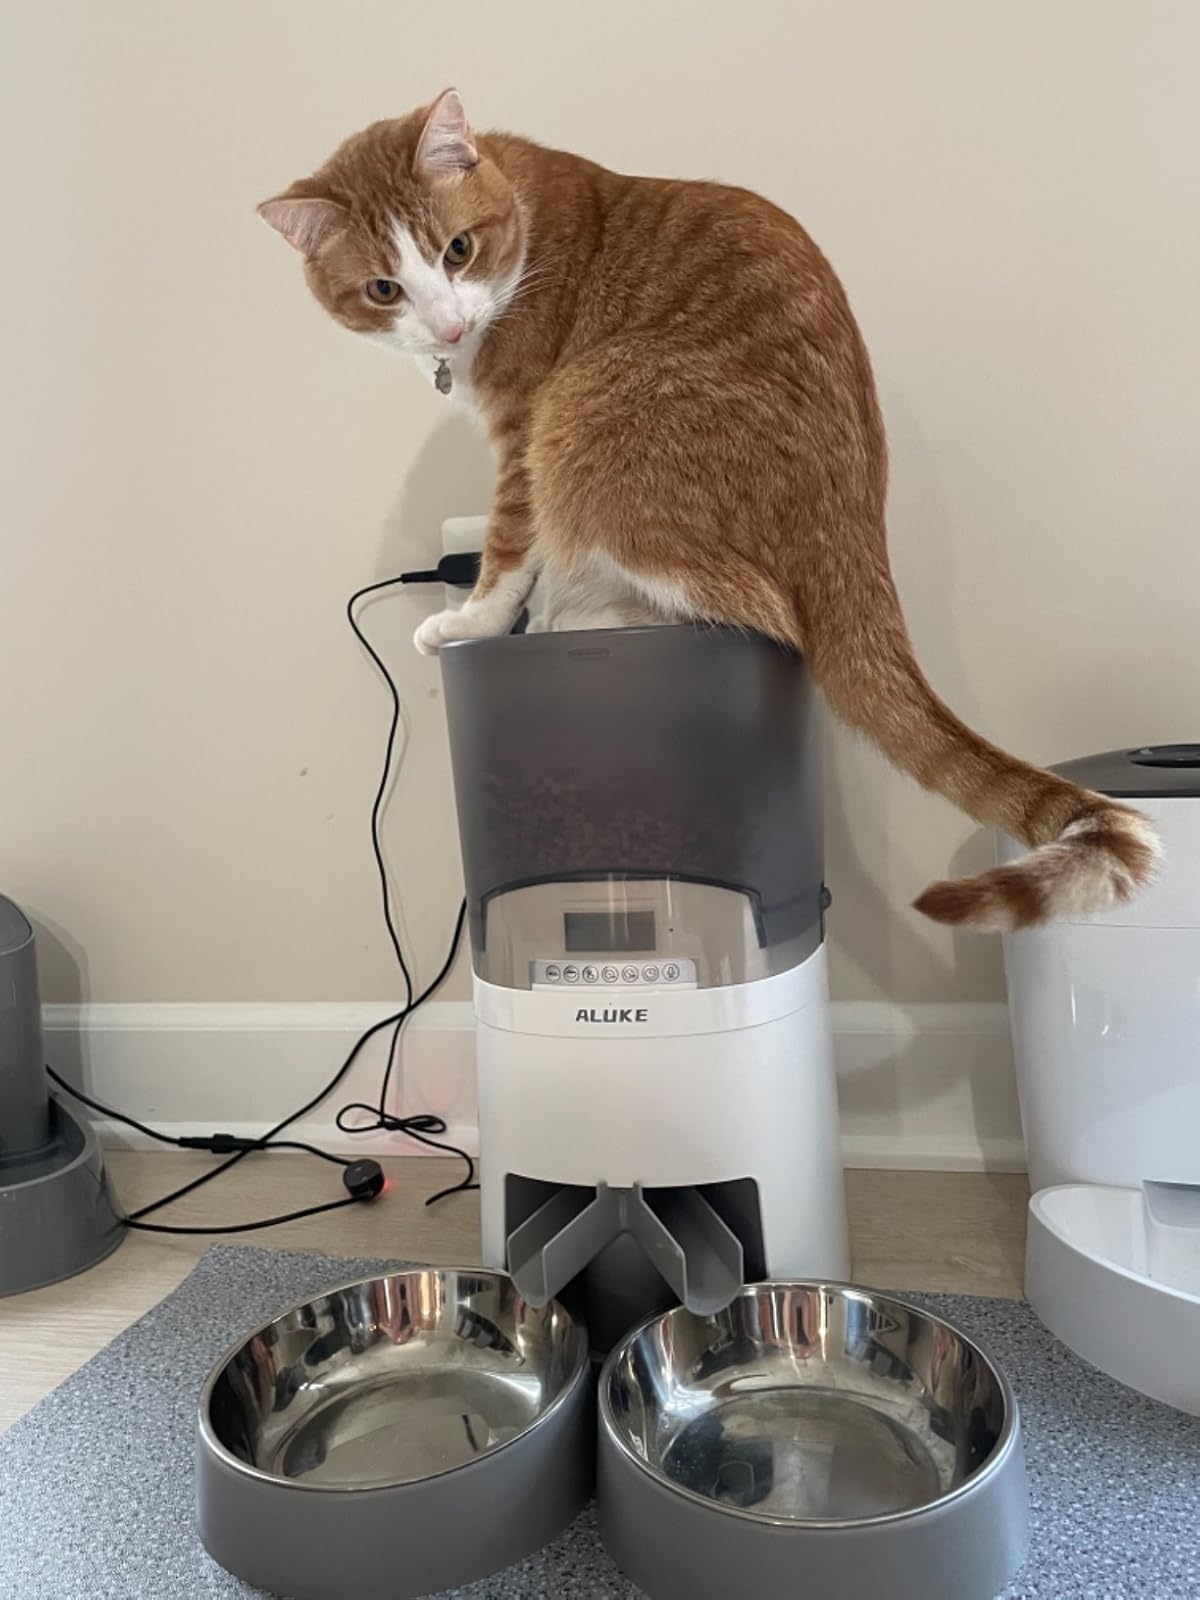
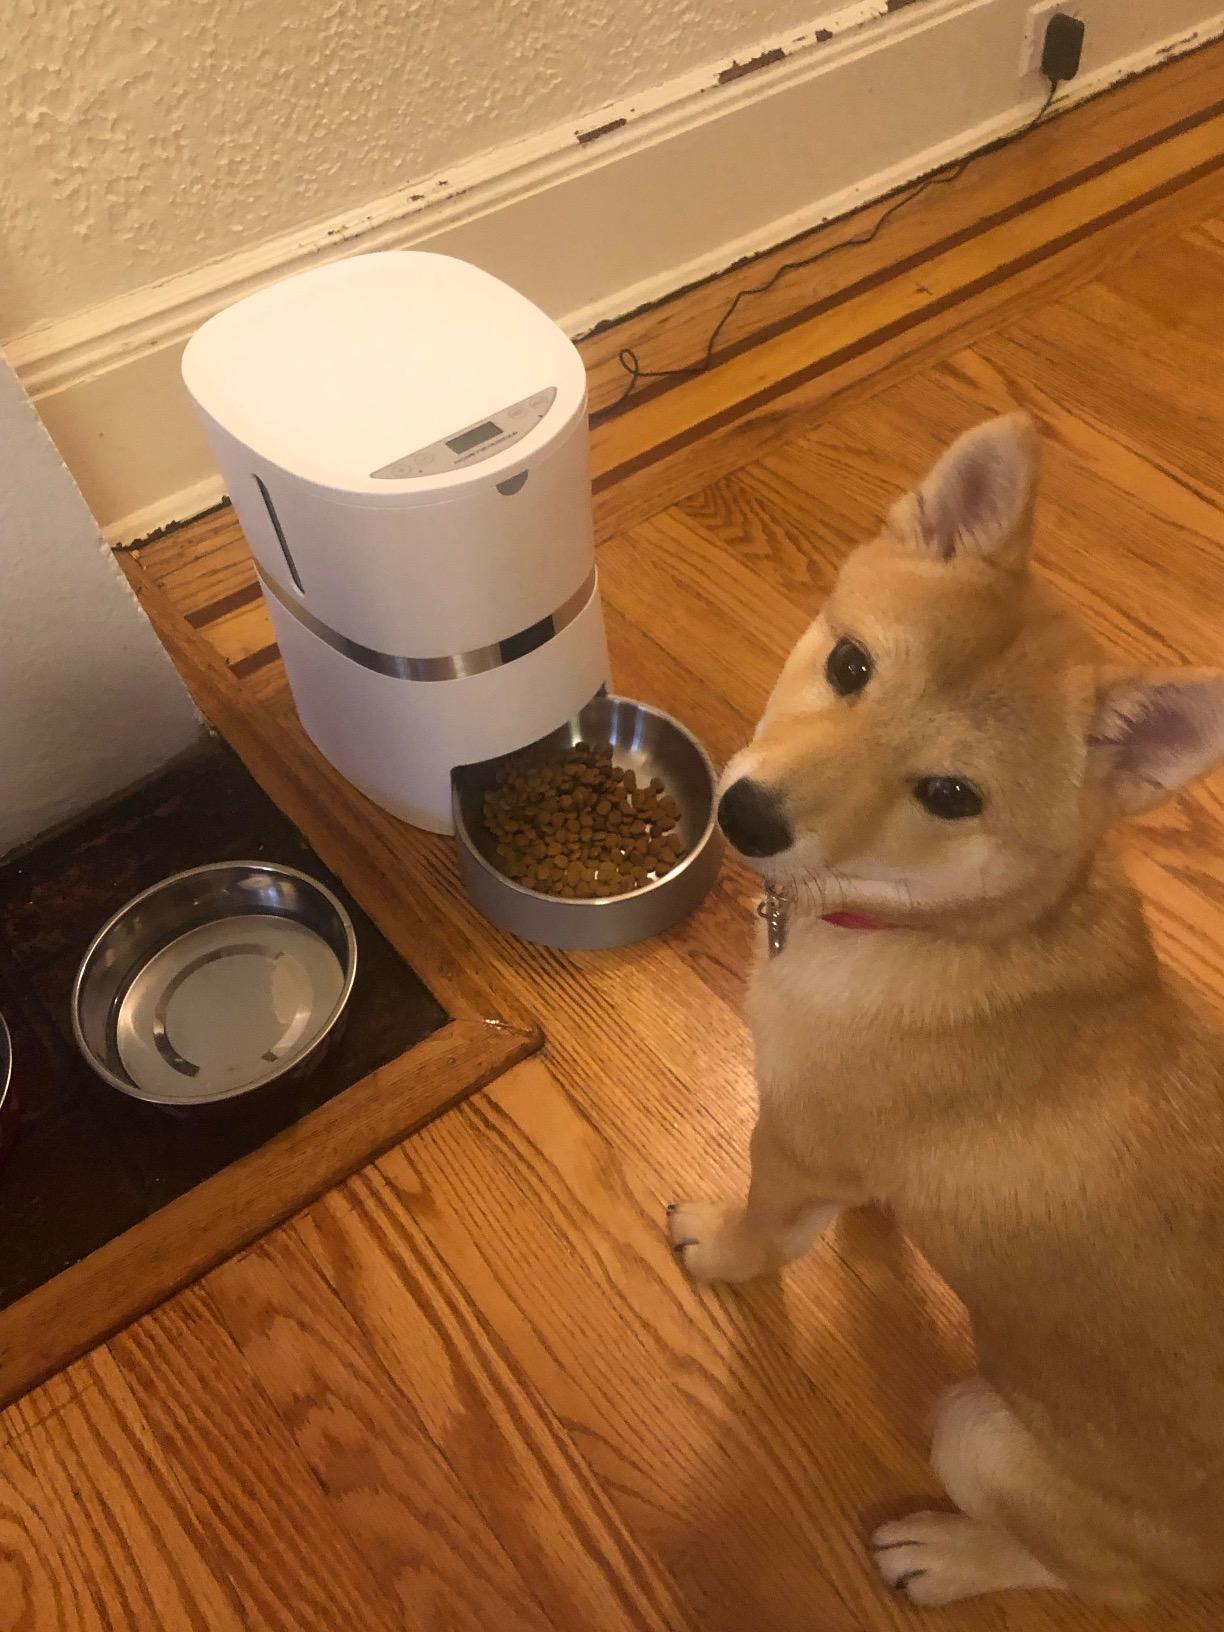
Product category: items_feeder
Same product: no